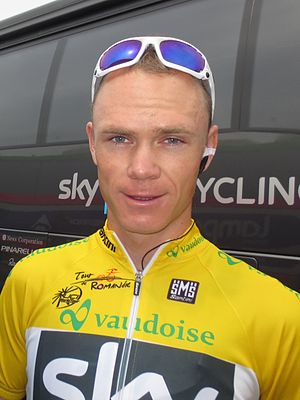
Chris Froome
Christopher Froome er en professionel britisk cykelrytter. Han cykler for Ineos efter to år hos Team Barloworld. Froome er født i Kenya men flyttede med sin familie til Sydafrika som teenager. I 2008 skiftede han til britisk statsborgerskab.